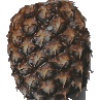
Label: Pineapple 1